Neighborhoods of Oklahoma City

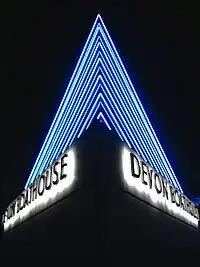
Devon Boathouse

North of Capitol Hill and due south of downtown Oklahoma City, the Boathouse District promises to be yet another major urban area for Oklahoma City made developable by the renovation of the Oklahoma River. The area north of the Oklahoma River is part of Oklahoma City's Core to Shore redevelopment area has a master plan that shows public park and recreation space, residential neighborhoods, office parks, several "urban waterfronts" and river taxi docks along the waterfront. The recently completed Chesapeake Boathouse is a new Oklahoma City landmark on the Oklahoma River and a promising symbol for the Riverside District. The Oklahoma Boat House Foundation is the sponsoring organization for the US Olympic & Paralympic Training Site for both rowing and canoe/kayak.